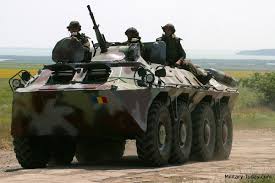
Label: BTR-70